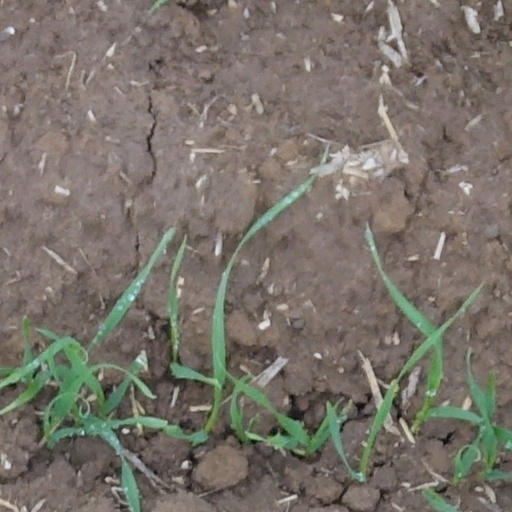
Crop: wheat